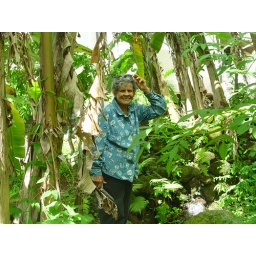
ida in the banana trees